Ska punk

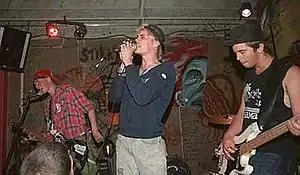
Ska punk band Operation Ivy performing live at 924 Gilman Street in 1988

Before ska punk started, many ska bands and punk rock bands performed on the same bills together and appealed to the same audiences. A ska revival occurred simultaneously around the beginning of British punk rock and the near-simultaneous rebirth of the late 1970s British mod and skinhead movements. During the late 1970s and early 1980s in United Kingdom, many punk rock bands mixed punk rock with ska influences. Pioneering punk rock band the Clash incorporated influences from ska alongside a range of other genres on their seminal 1979 post-punk album "London Calling". Songs like 1978's "Kill the Hippies" by the Deadbeats prominently featured horns, although there are no ska elements. Other British bands that were influenced by both punk rock and ska included the Specials, the Beat and Madness. With both films like the 1981 documentary film "Dance Craze" and supportive radio stations like Los Angeles, California's KROQ, ska crossed the Atlantic. During the 1980s, ska punk was underground. However, Fishbone, one of the earliest ska punk bands, achieved moderate success. Other ska punk bands from the 1980s and early 1990s include Operation Ivy, The Toasters, Culture Shock, Voodoo Glow Skulls, the Porkers, Sublime, Citizen Fish, the Mighty Mighty Bosstones, the Suicide Machines, MU330 and Dance Hall Crashers.